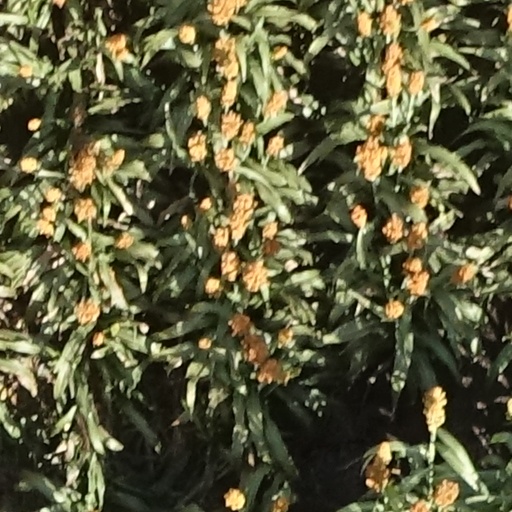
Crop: sorghum